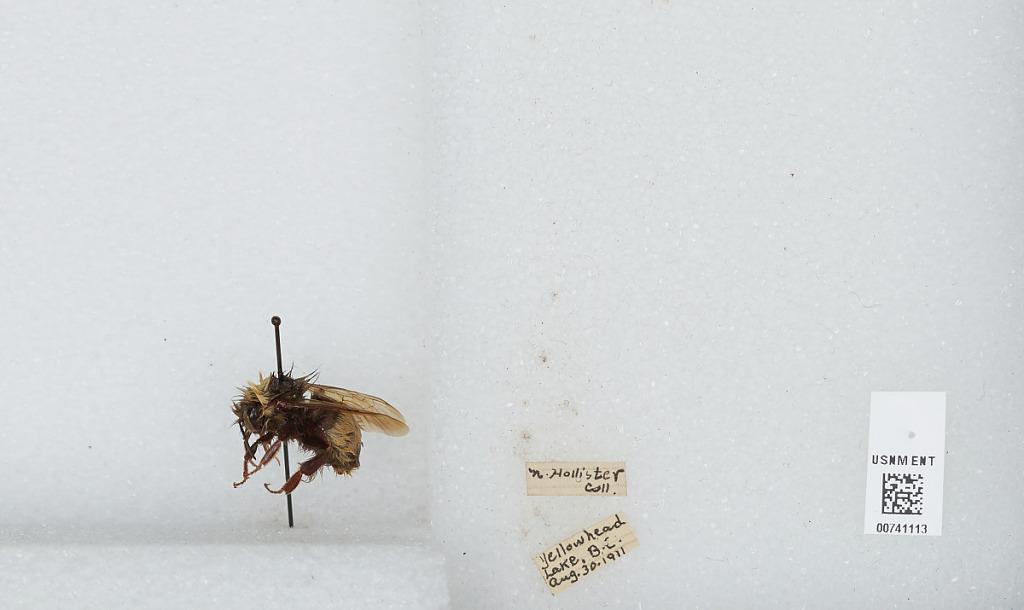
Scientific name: Bombus (Bombus) occidentalis Greene
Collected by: N. Hollister
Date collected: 1911-8-30
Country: Canada
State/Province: British Columbia
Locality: Yellowhead Lake (in Mount Robson Provincial Park)
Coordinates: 52.8667, -118.533